Ergatoid

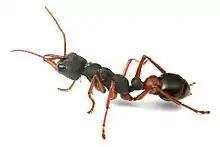
An ergatoid queen of the species "Myrmecia esuriens"

An ergatoid (from Greek "ergat-", "worker" + "-oid", "like") is a permanently wingless reproductive adult ant or termite. The similar but somewhat ambiguous term ergatogyne refers to any intermediate form between workers and standard gynes. Ergatoid queens are distinct from other ergatogyne individuals in that they are morphologically consistent within a species and are always capable of mating, whereas inter caste individuals, another class of ergatogynes, often are not. Ergatoids can exhibit wide morphological differences between species, sometimes appearing almost identical to normal workers and other times being quite distinct from both workers and standard queens. In addition to morphological features, ergatoids among different species can exhibit a wide range of behaviors, with some ergatoids acting only as reproductives and others actively foraging. Ergatoid queens have developed among a large number of ant species, and their presence within colonies can often provide clues on the social structures of colonies and as to how new colonies are founded. Without wings, almost all species of ants that solely produce ergatoid queens establish new colonies by fission.